Bowden, South Australia

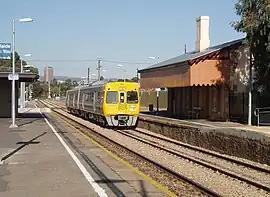
Bowden railway station

Kevin Taylor Park, located between Fifth Street and Sixth Street, was built using recycled materials. It has a steel pavilion, barbeque facilities, table tennis table and a chess set. Kevin Taylor Park was named after the late Kevin Taylor, a respected landscape architect who also worked in urban design from Adelaide, South Australia.